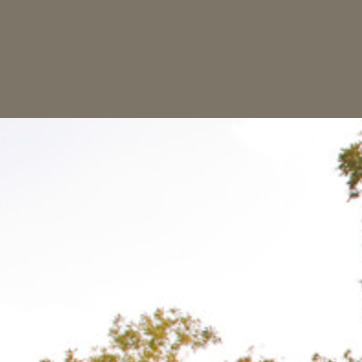
Material: sky